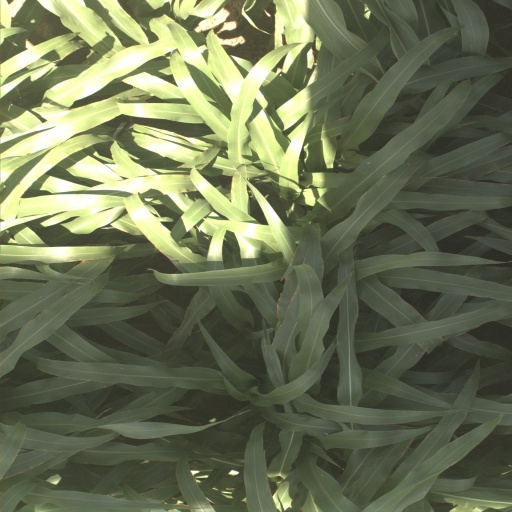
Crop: sorghum